Sky position (RA, Dec in degrees): 131.725, 2.501
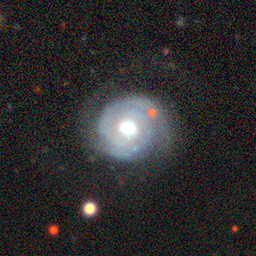
Galaxy morphology: Unbarred Tight Spiral Galaxies